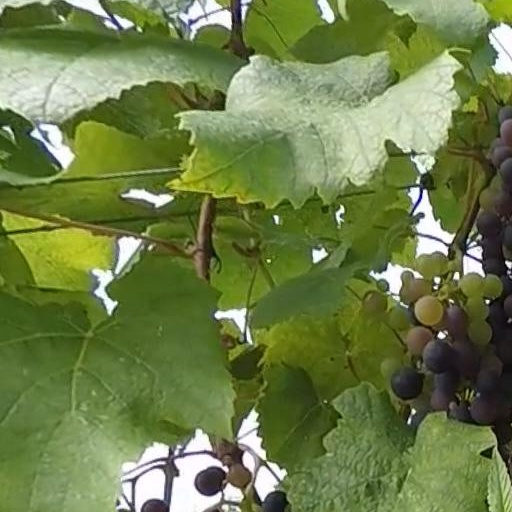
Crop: grape